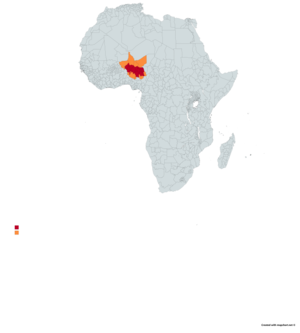
Dispertion du peuple Haoussas
Les Haoussas sont un peuple du Sahel essentiellement établi au nord du Nigeria et dans le sud du Niger jusqu'au lac Tchad. Ils parlent la langue haoussa qui appartient au groupe des langues tchadiques, un sous-groupe de la famille des langues afro-asiatiques. Agriculteurs et artisans, les Haoussas ont développé une civilisation urbaine fondée sur la commercialisation d'un artisanat du cuir, du fer, du tissage et des produits agricoles. Aujourd'hui, la plupart d'entre eux vivent toujours dans des petits villages où ils pratiquent la culture vivrière et élèvent du bétail.